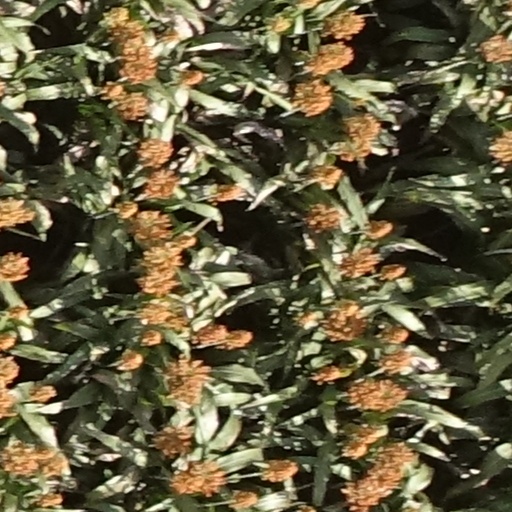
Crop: sorghum